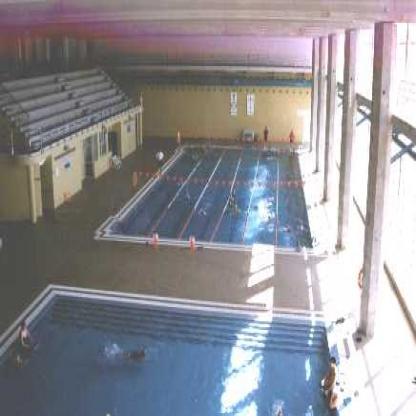
Scene: Indoor